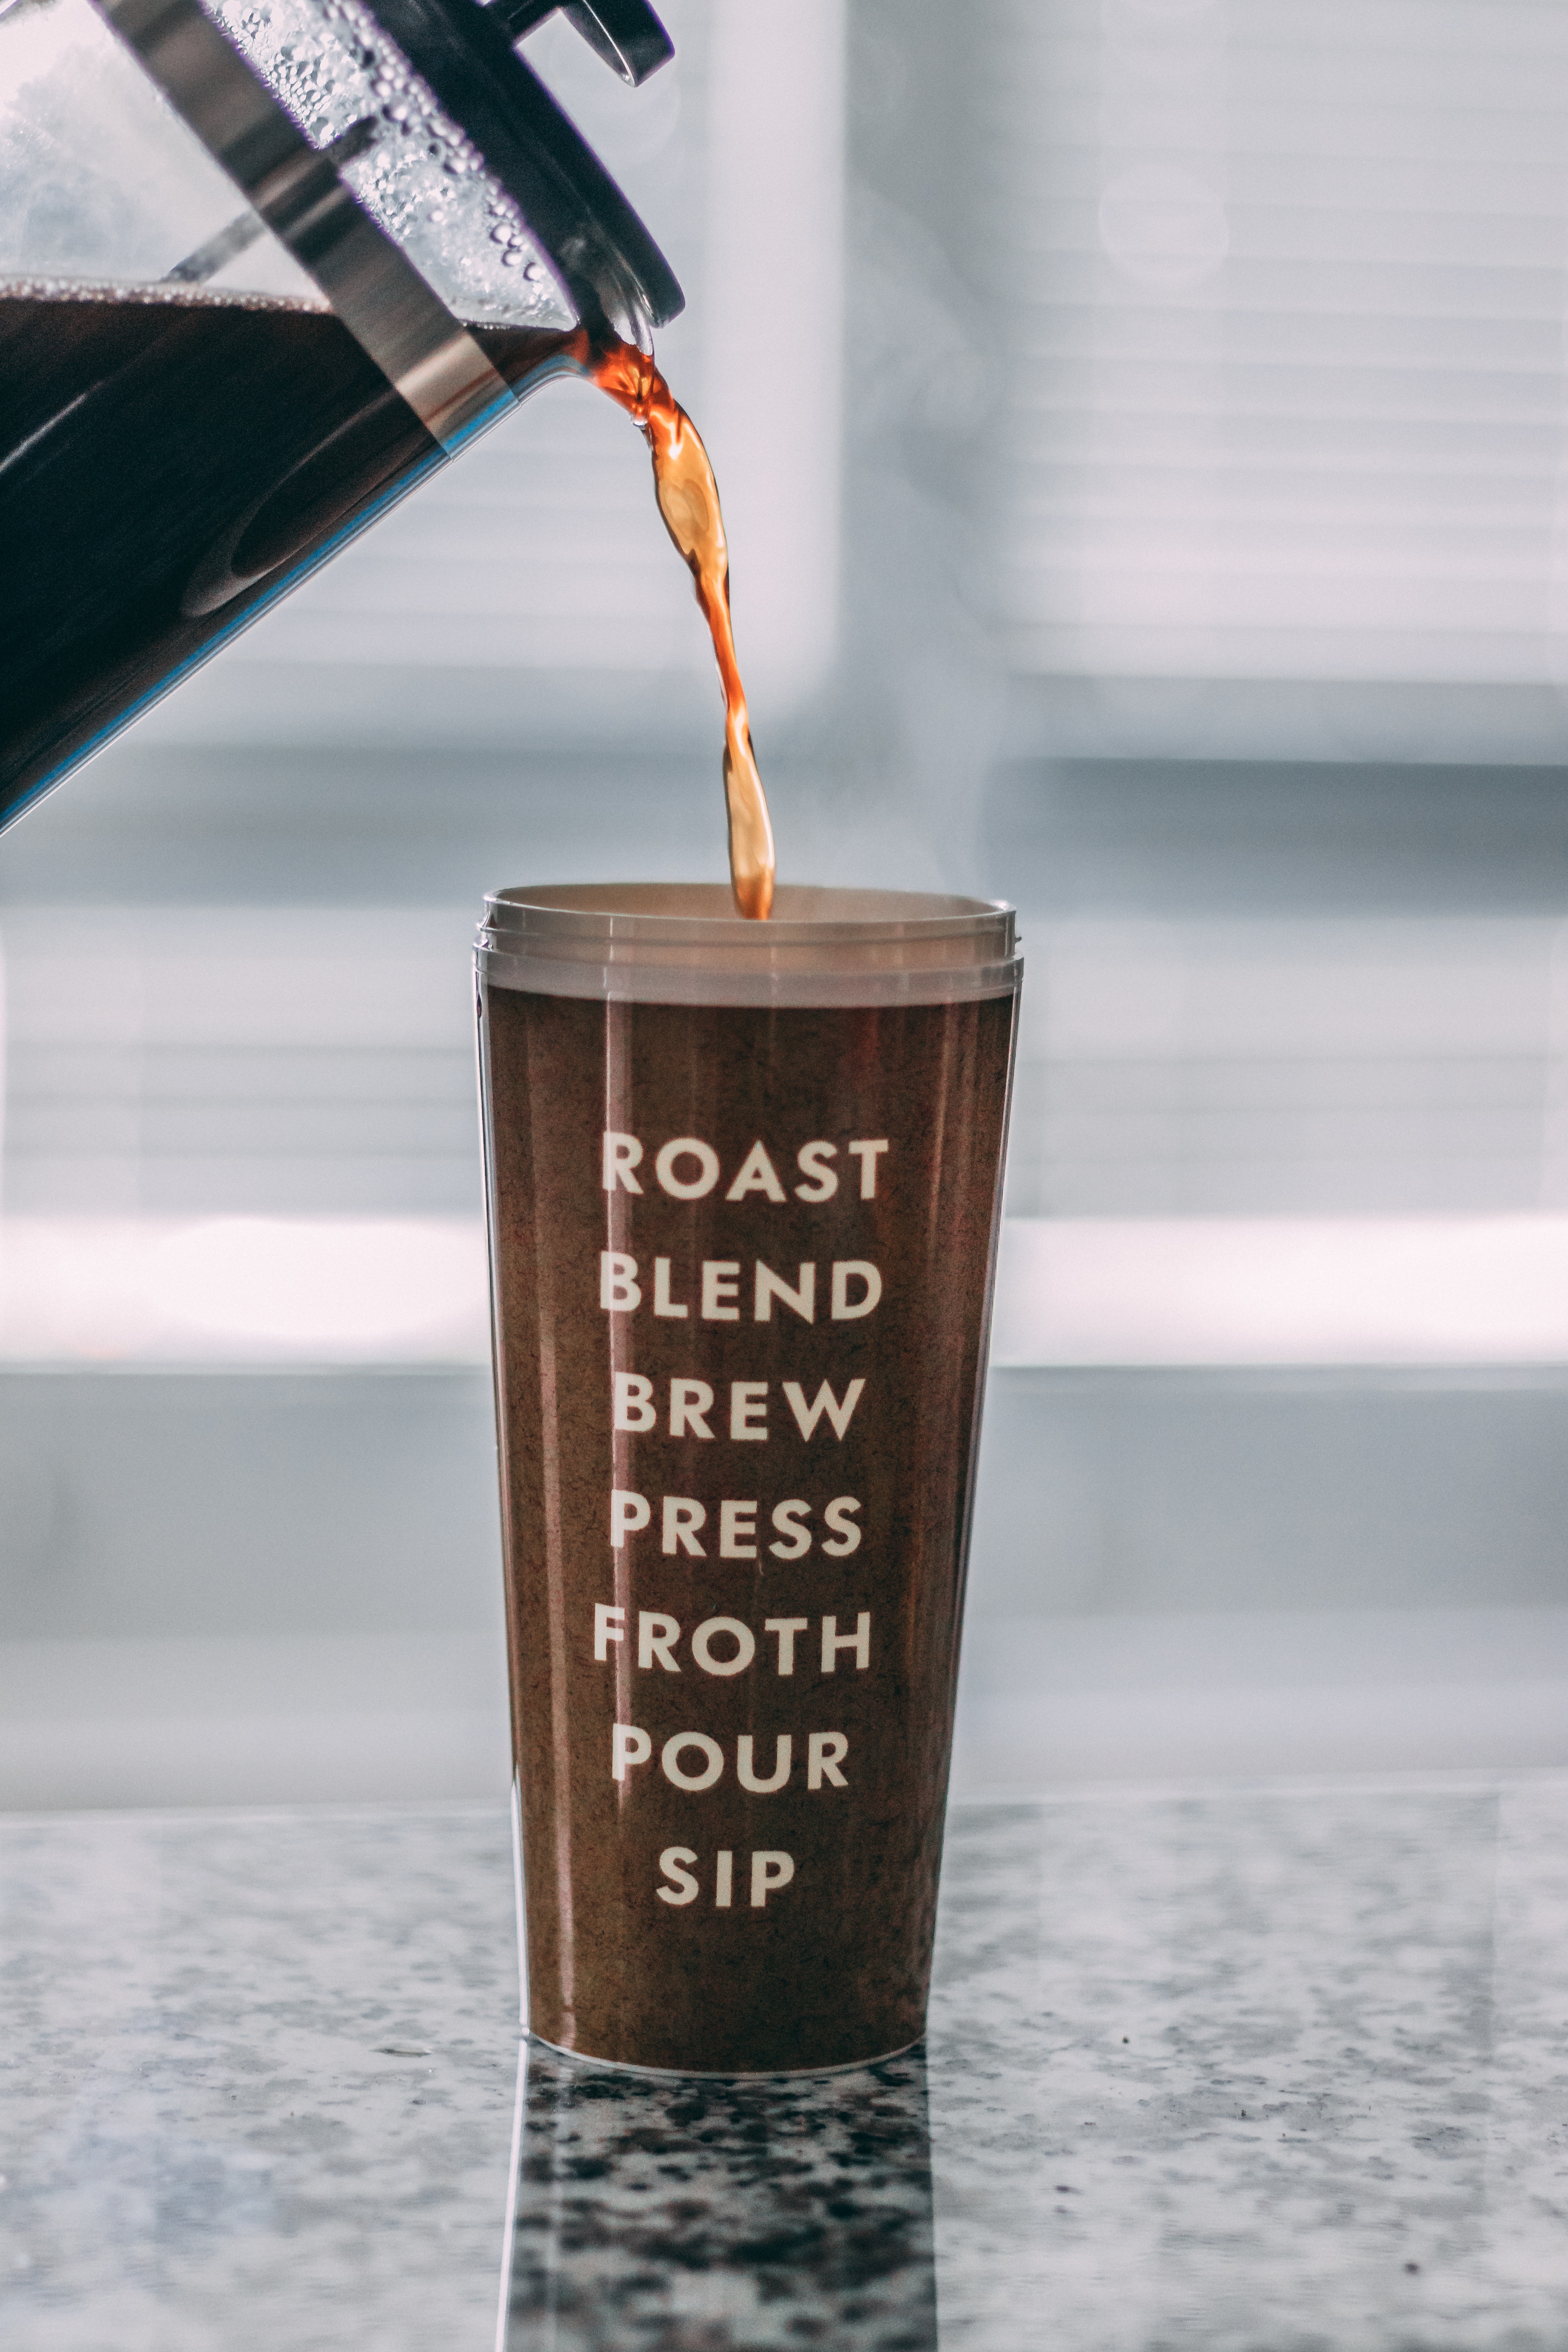
drink, frapp coffee, iced coffee, font, coffee, non alcoholic beverage, pint glass